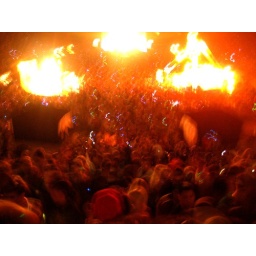
decending into the kinetic feild, the beats build as the river of souls move about like water over rocks